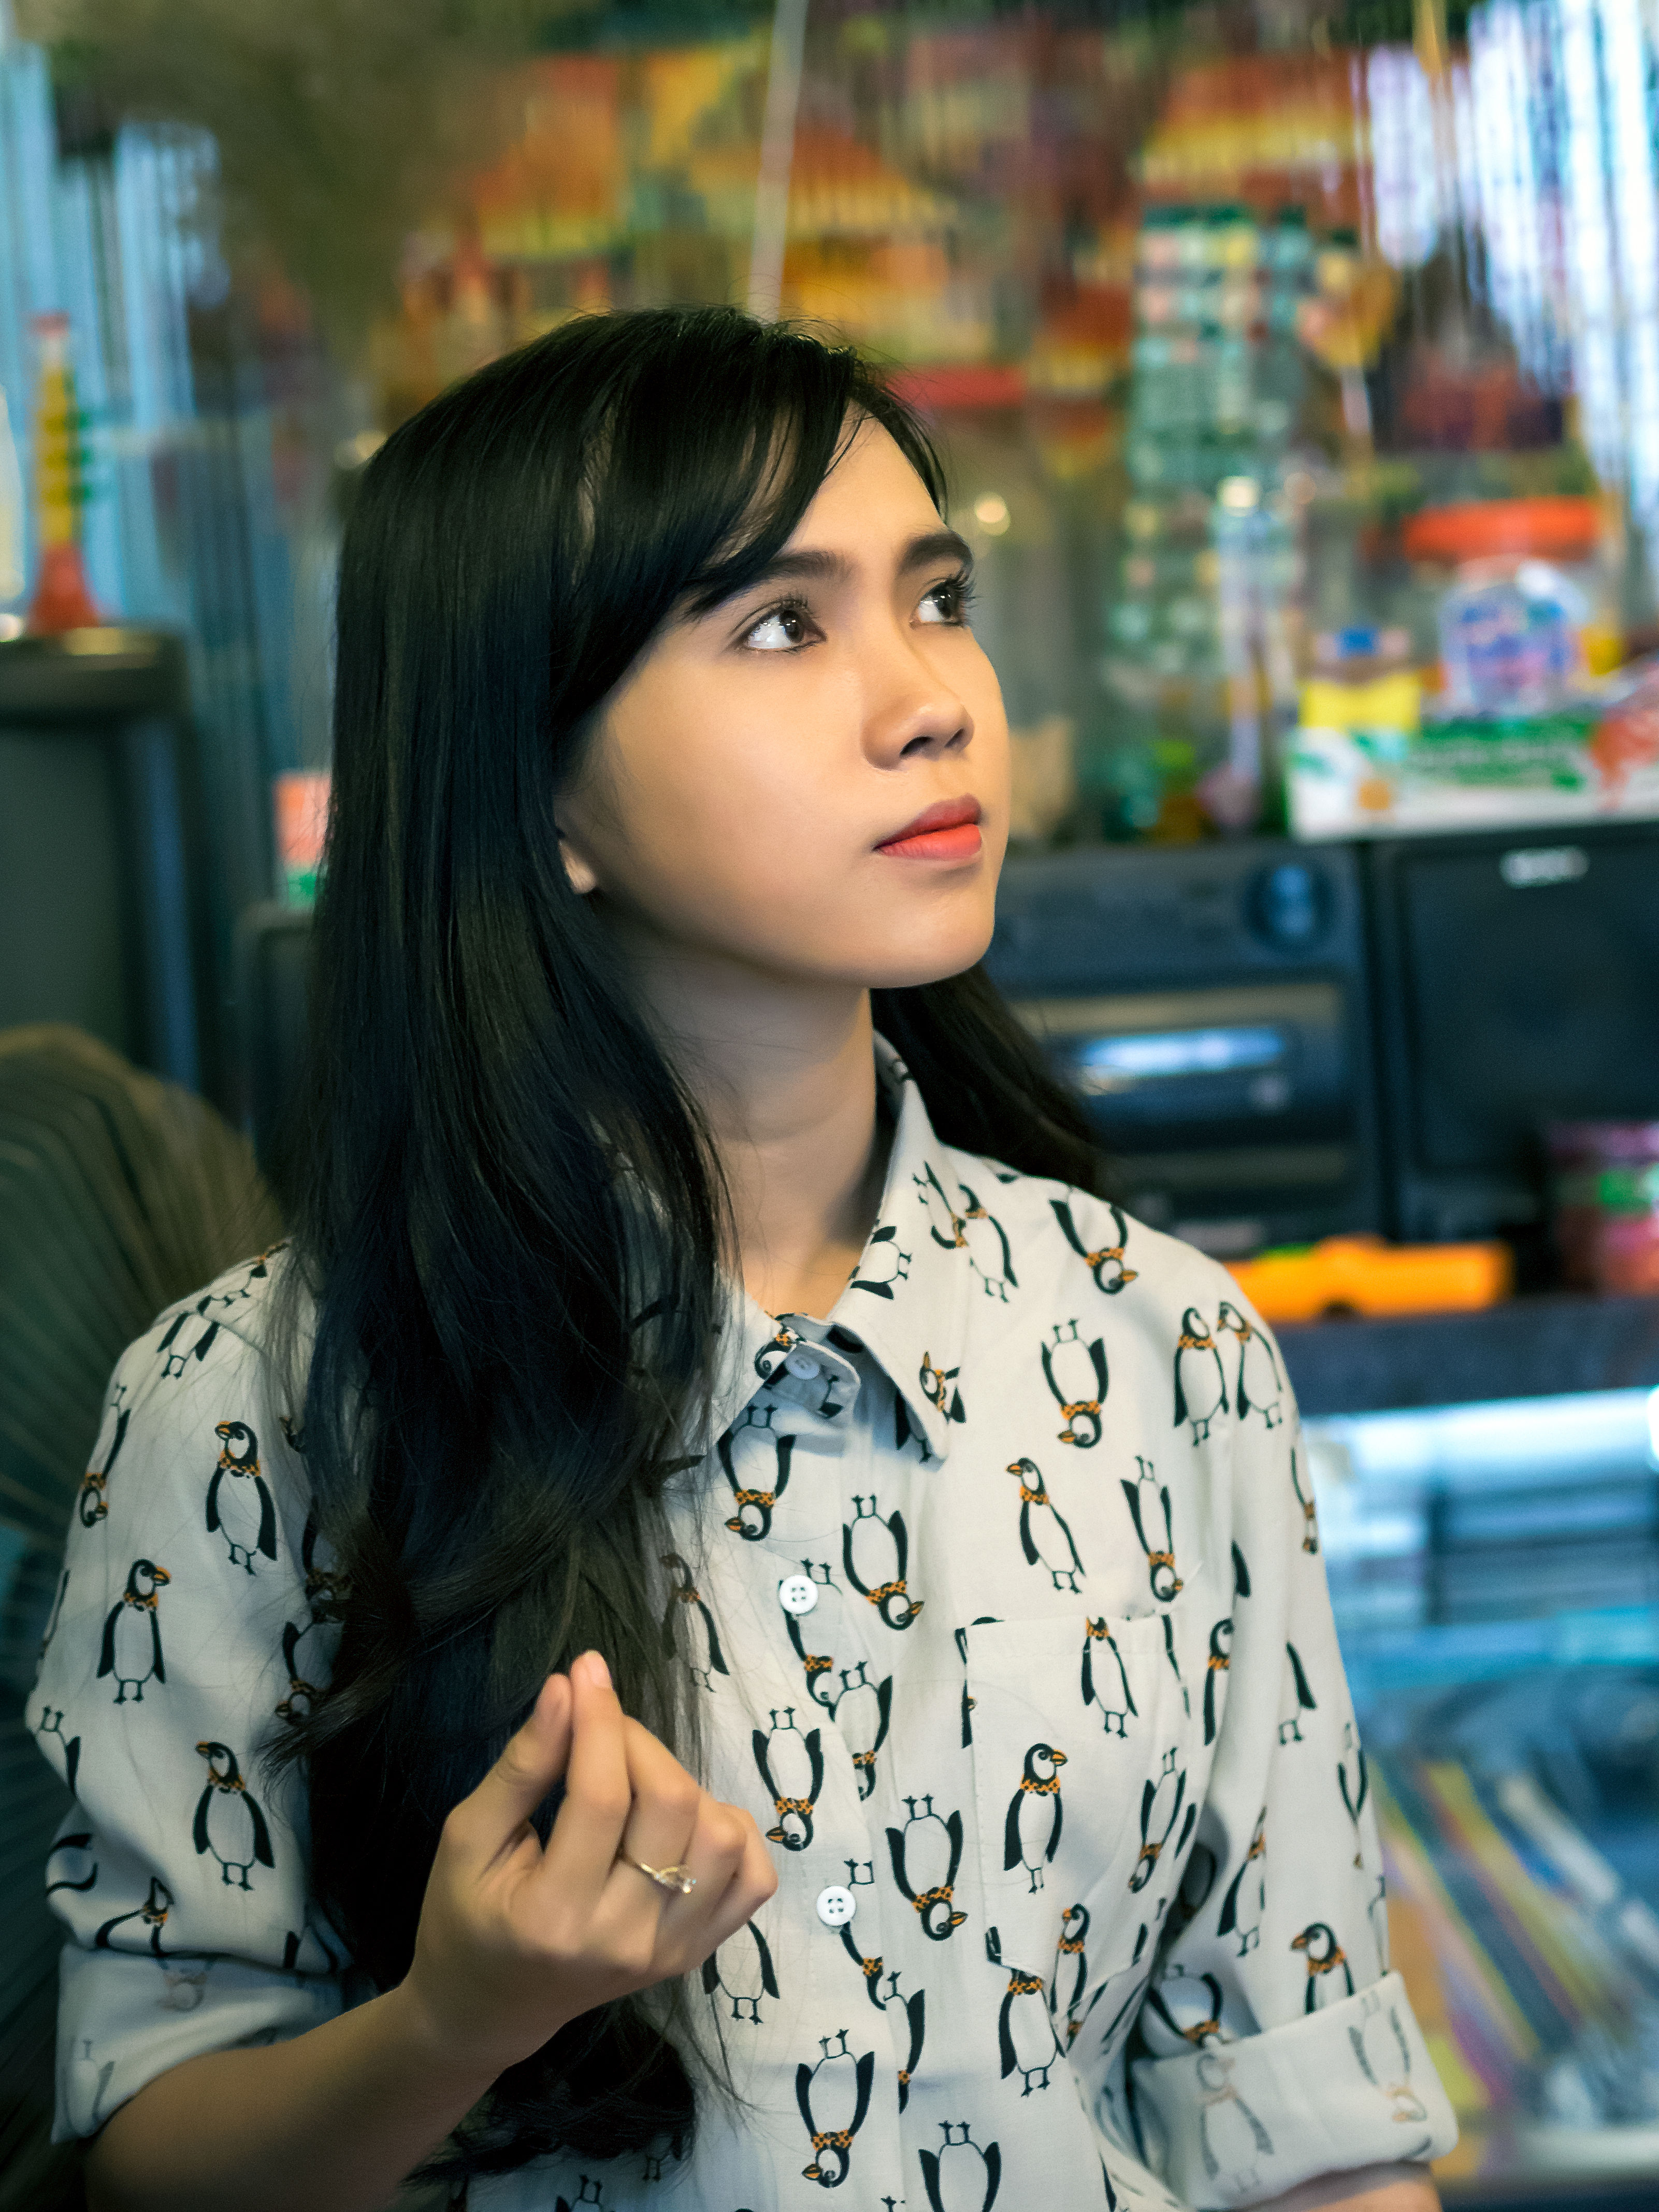
person, girl, woman, portrait, model, color, fashion, lady, hairstyle, dress, glasses, skin, snapshot, beauty, photo shoot, portrait photography